Pumpkin pie
Also known as:
ar - Arabic: فطيرة يقطين
de - German: Pumpkin Pie
en-simple - Simple English: Pumpkin pie
es - Spanish: Pastel de calabaza
fa - Persian: پای کدو تنبل
fr - French: Tarte à la citrouille
he - Hebrew: פאי דלעת
hy - Armenian: Դդմի կարկանդակ
it - Italian: Torta di zucca
ja - Japanese: パンプキンパイ
jv - Javanese: Pai waluh
ko - Korean: 호박 파이
mk - Macedonian: Пита со тиква
pl - Polish: Tarta dyniowa
pt - Portuguese: Torta de abóbora
ru - Russian: Тыквенный пирог
sv - Swedish: Pumpapaj
uk - Ukrainian: Гарбузовий пиріг
vi - Vietnamese: Bánh bí ngô
yue - Cantonese: 南瓜批
zh - Chinese: 南瓜派
Category: pastry (dessert pie)
Cuisine: Canadian, American, English
Associated cuisines: Canadian, American, English
Area: Canada, United States, England
Countries: Canada, United States, England
Region: Northern Europe Northern America

A dessert pie with a spiced, pumpkin-based custard filling. The pie's filling ranges in color from orange to brown and is baked in a single pie shell, usually without a top crust. The pie is generally flavored with pumpkin spice, a blend that includes cinnamon, ginger, nutmeg, and cloves or allspice. The pie is usually prepared with canned pumpkin, but fresh-cooked pumpkin can be used.

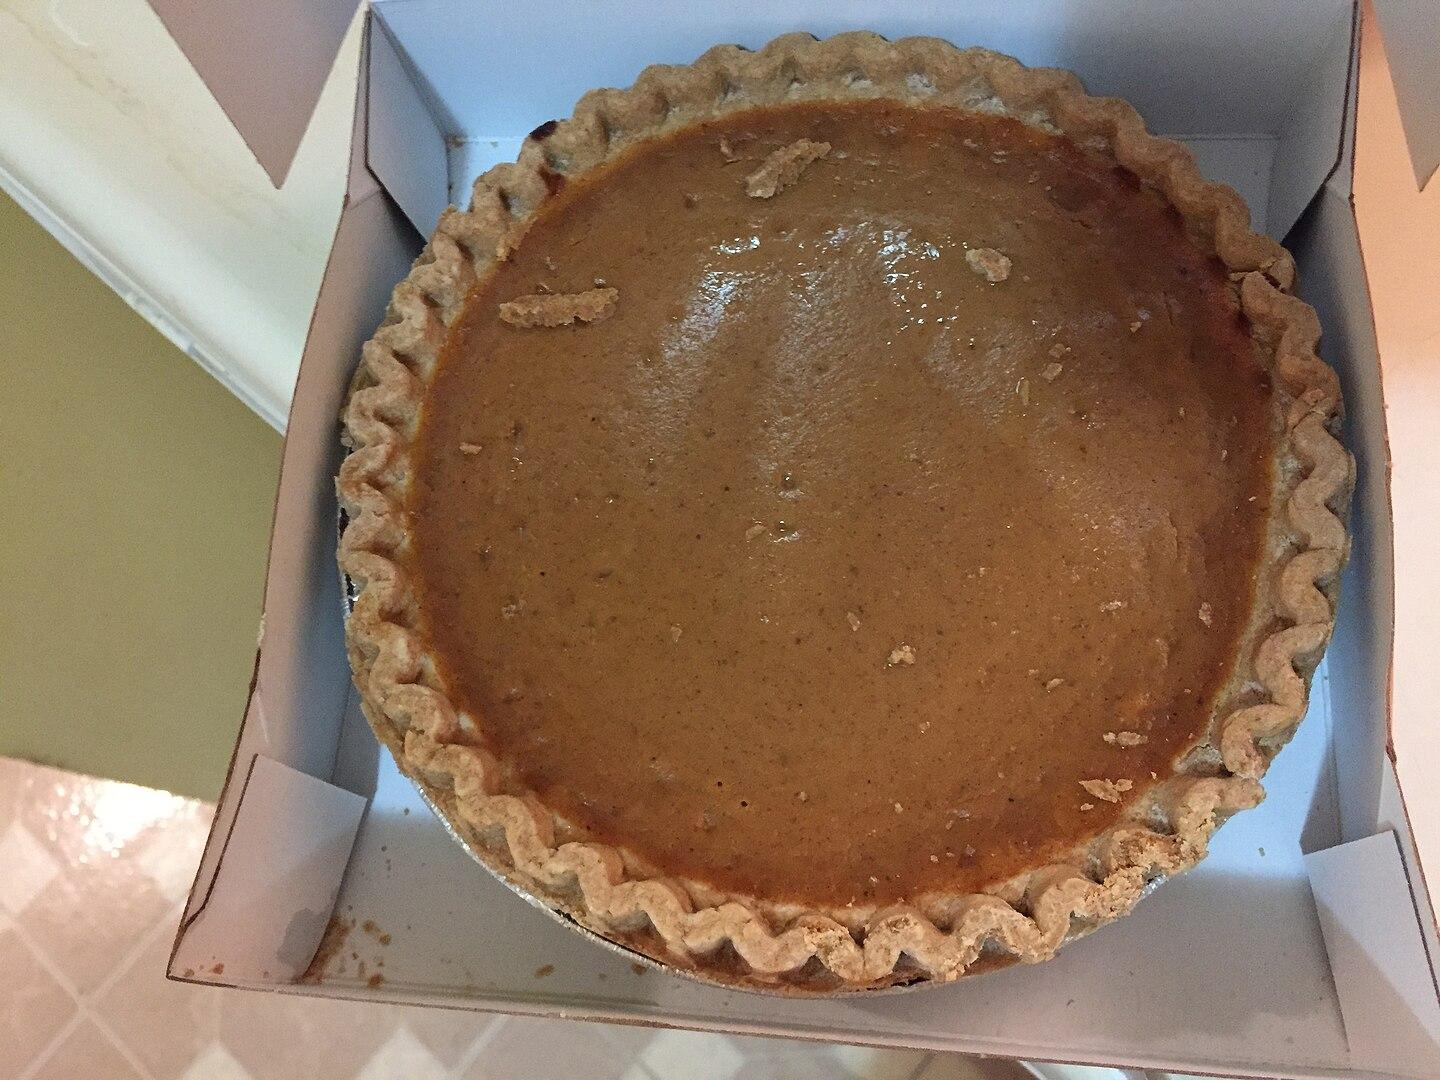
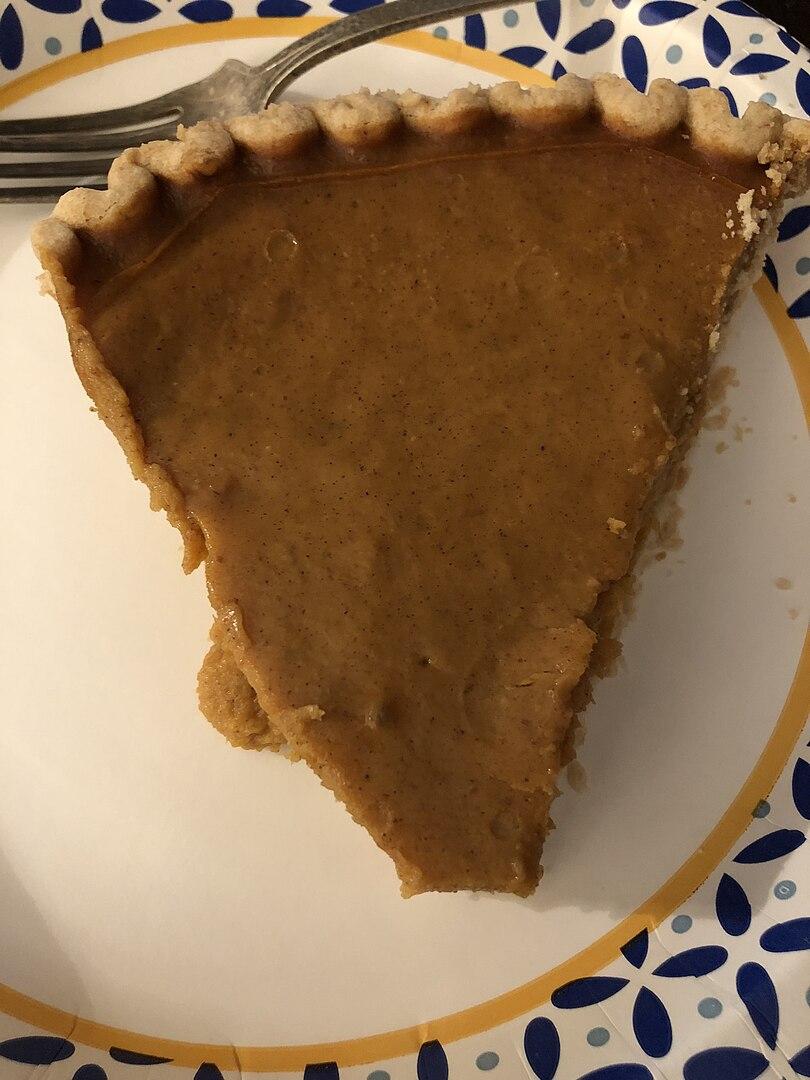
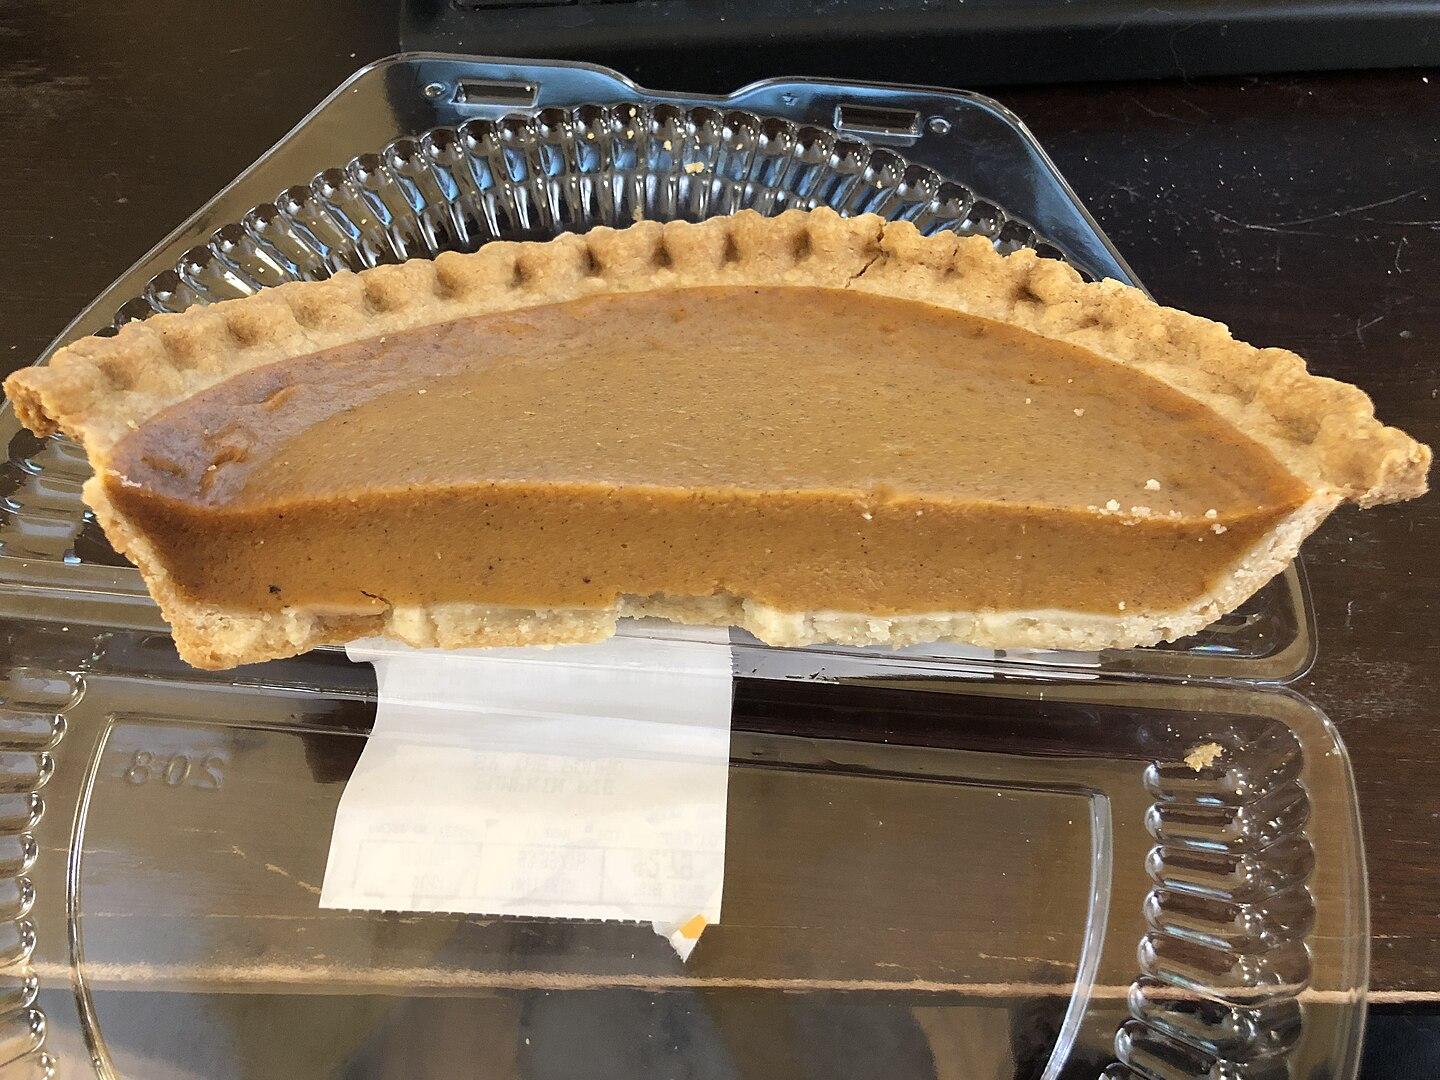
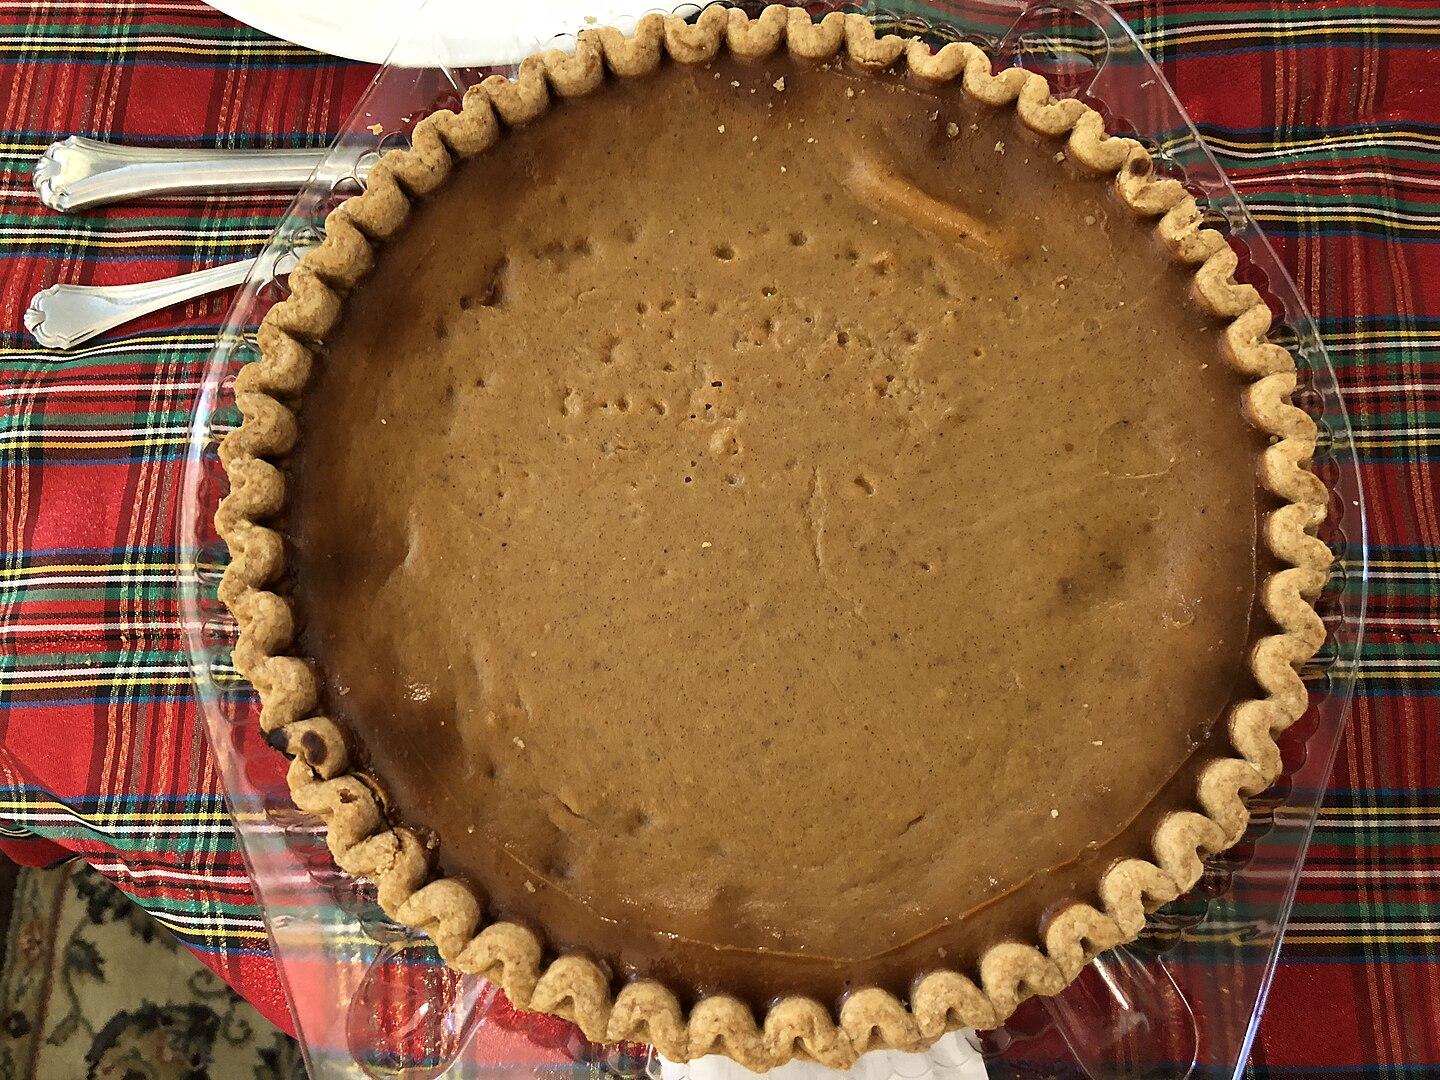
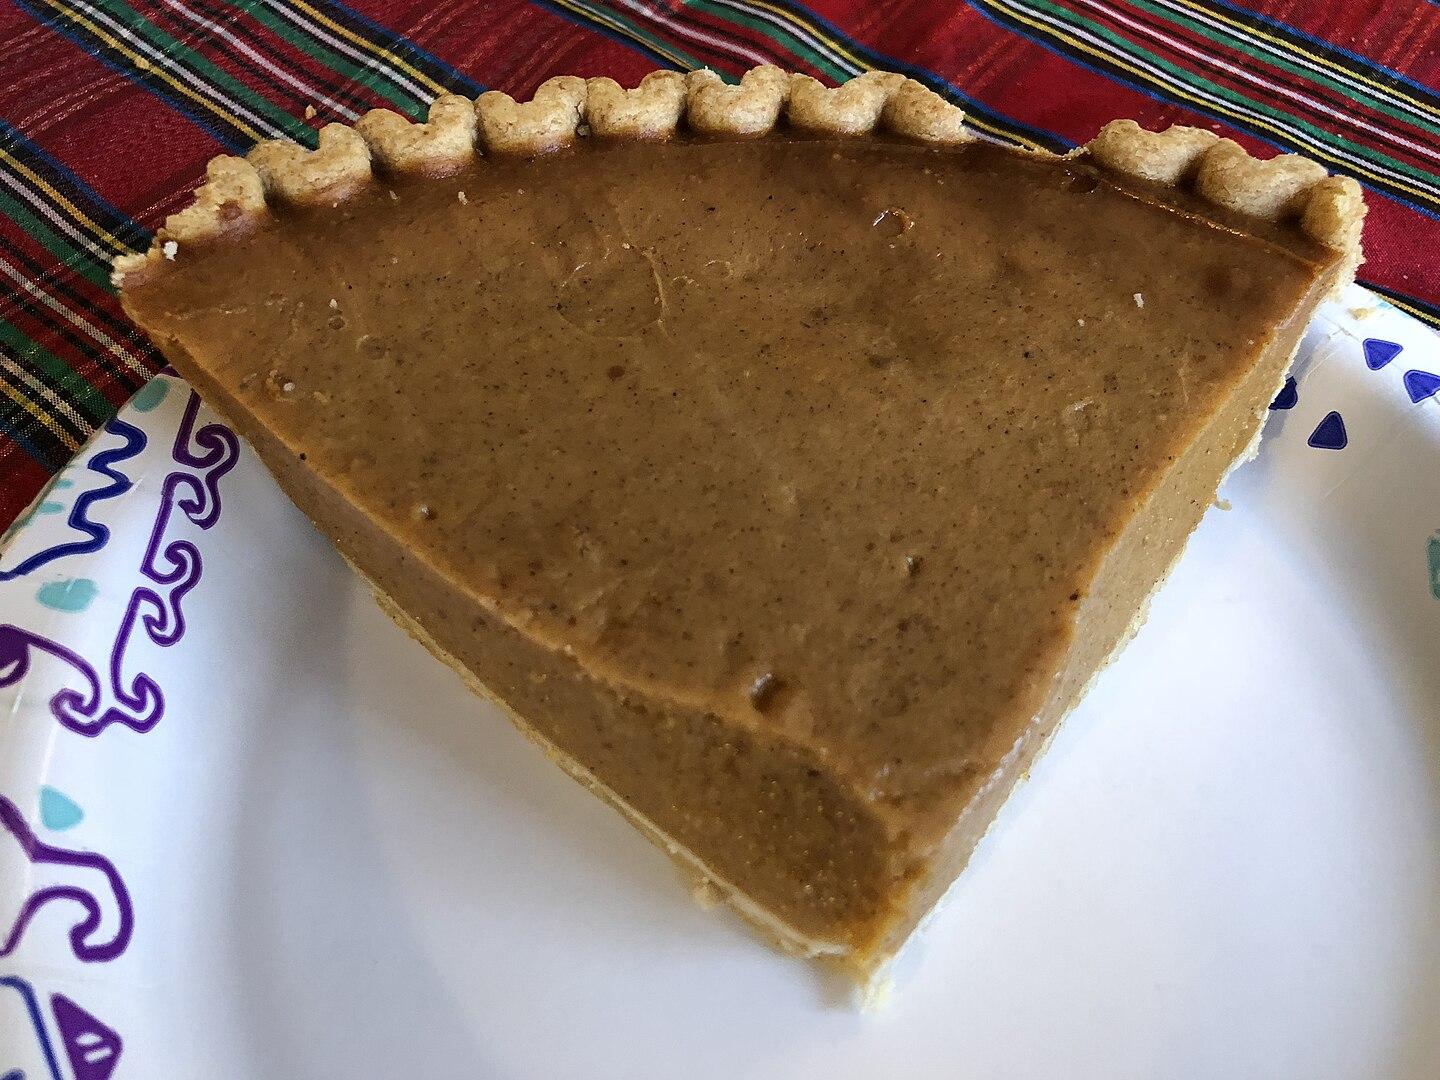
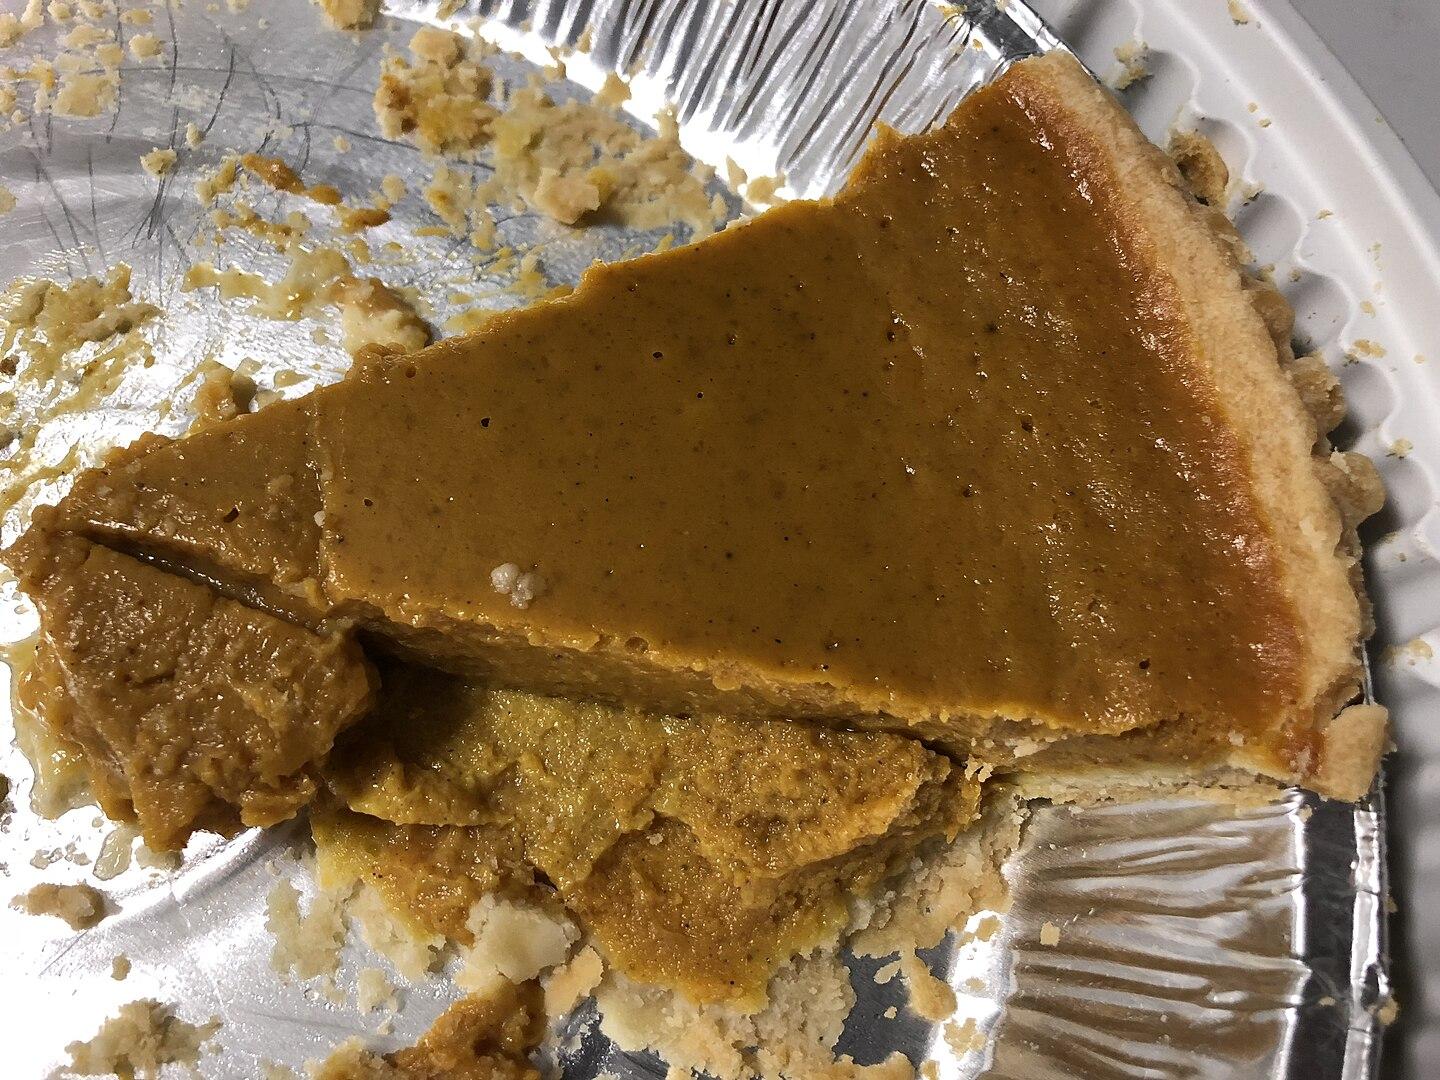
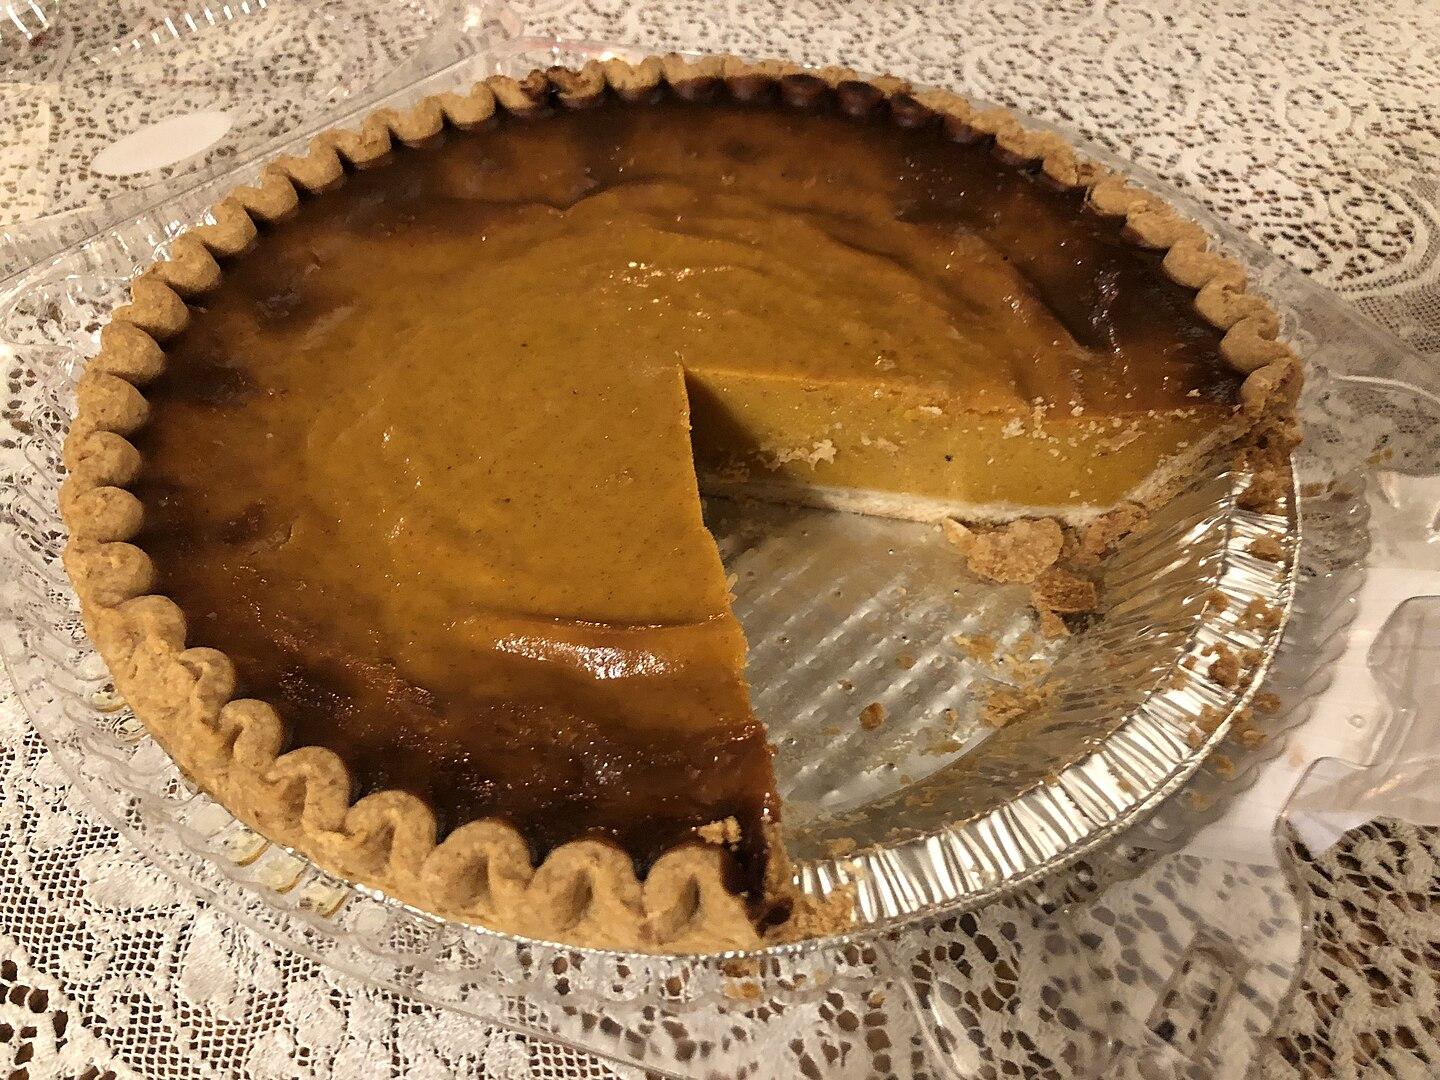
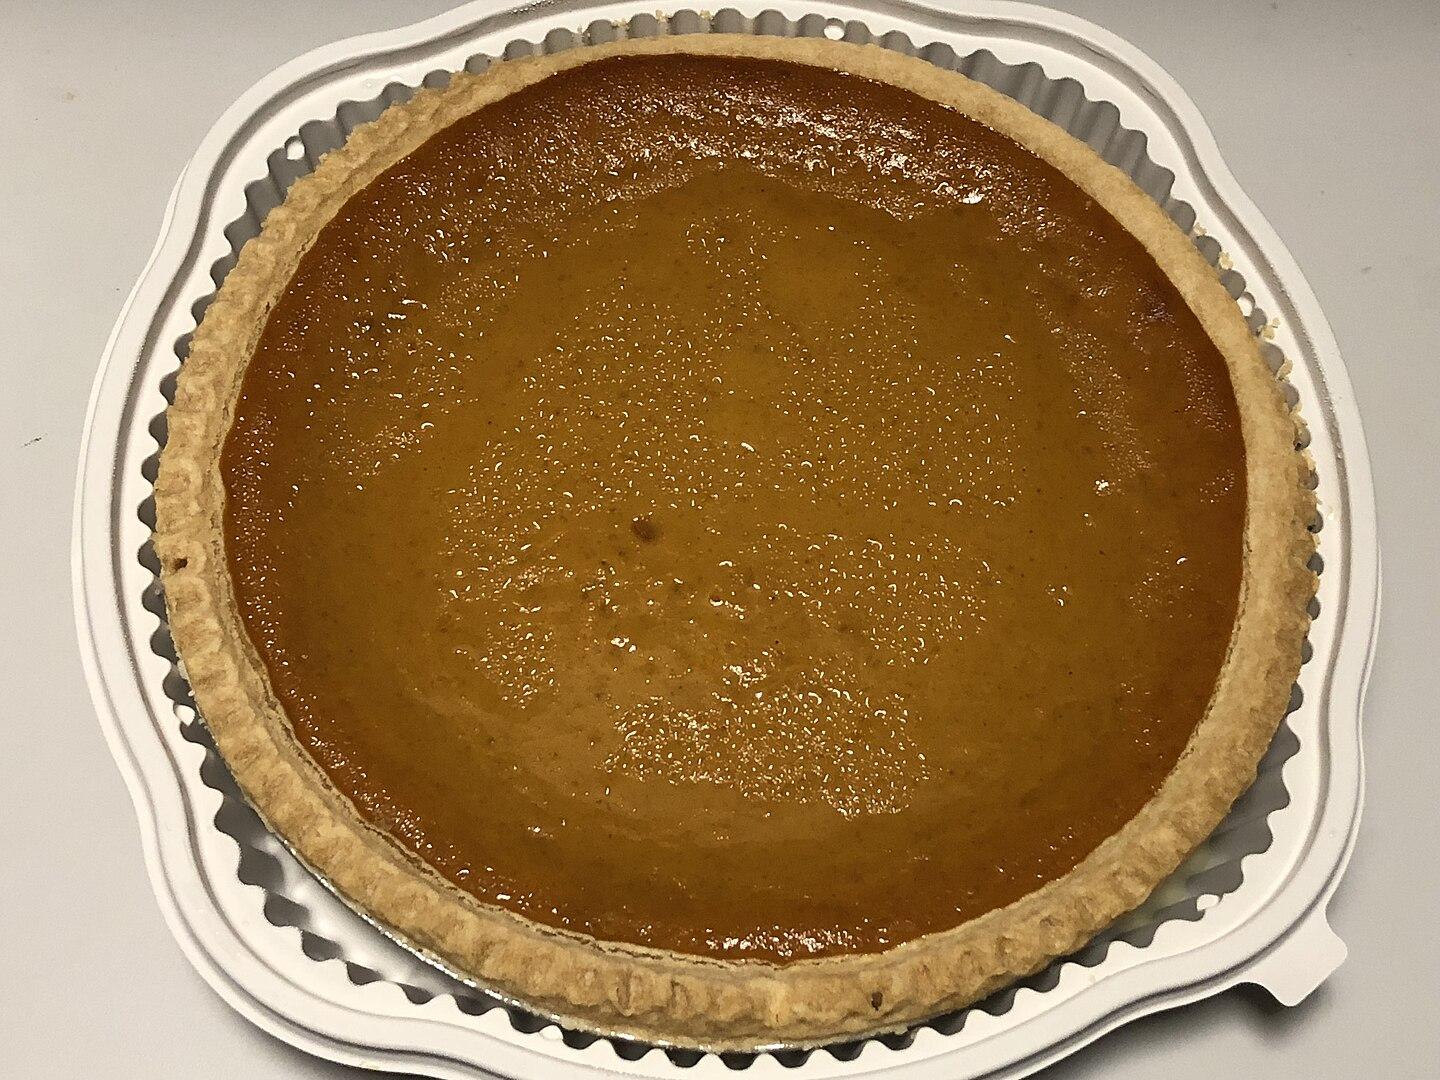